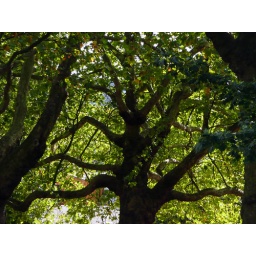
Looking up and getting greener, part of the plane tree canopy in London Fields